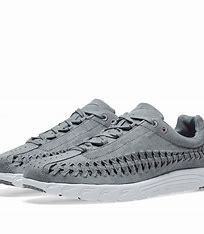
Brand: Nike
Model: Mayfly Woven